Amrita

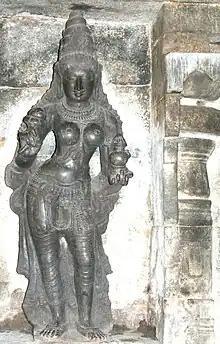
A stone carving of a standing woman with a pot in her left hand and lotus in right

Amrita (IAST: "amṛta"), Amrit or Amata in Pali, (also called "Sudha", "Amiy", "Ami") is a Sanskrit word that means "immortality". It is a central concept within Indian religions and is often referred to in ancient Indian texts as an elixir. Its first occurrence is in the Rigveda, where it is considered one of several synonyms for "soma", the drink of the devas. Amrita plays a significant role in the Samudra Manthana, and is the cause of the conflict between devas and asuras competing for amrita to obtain immortality.